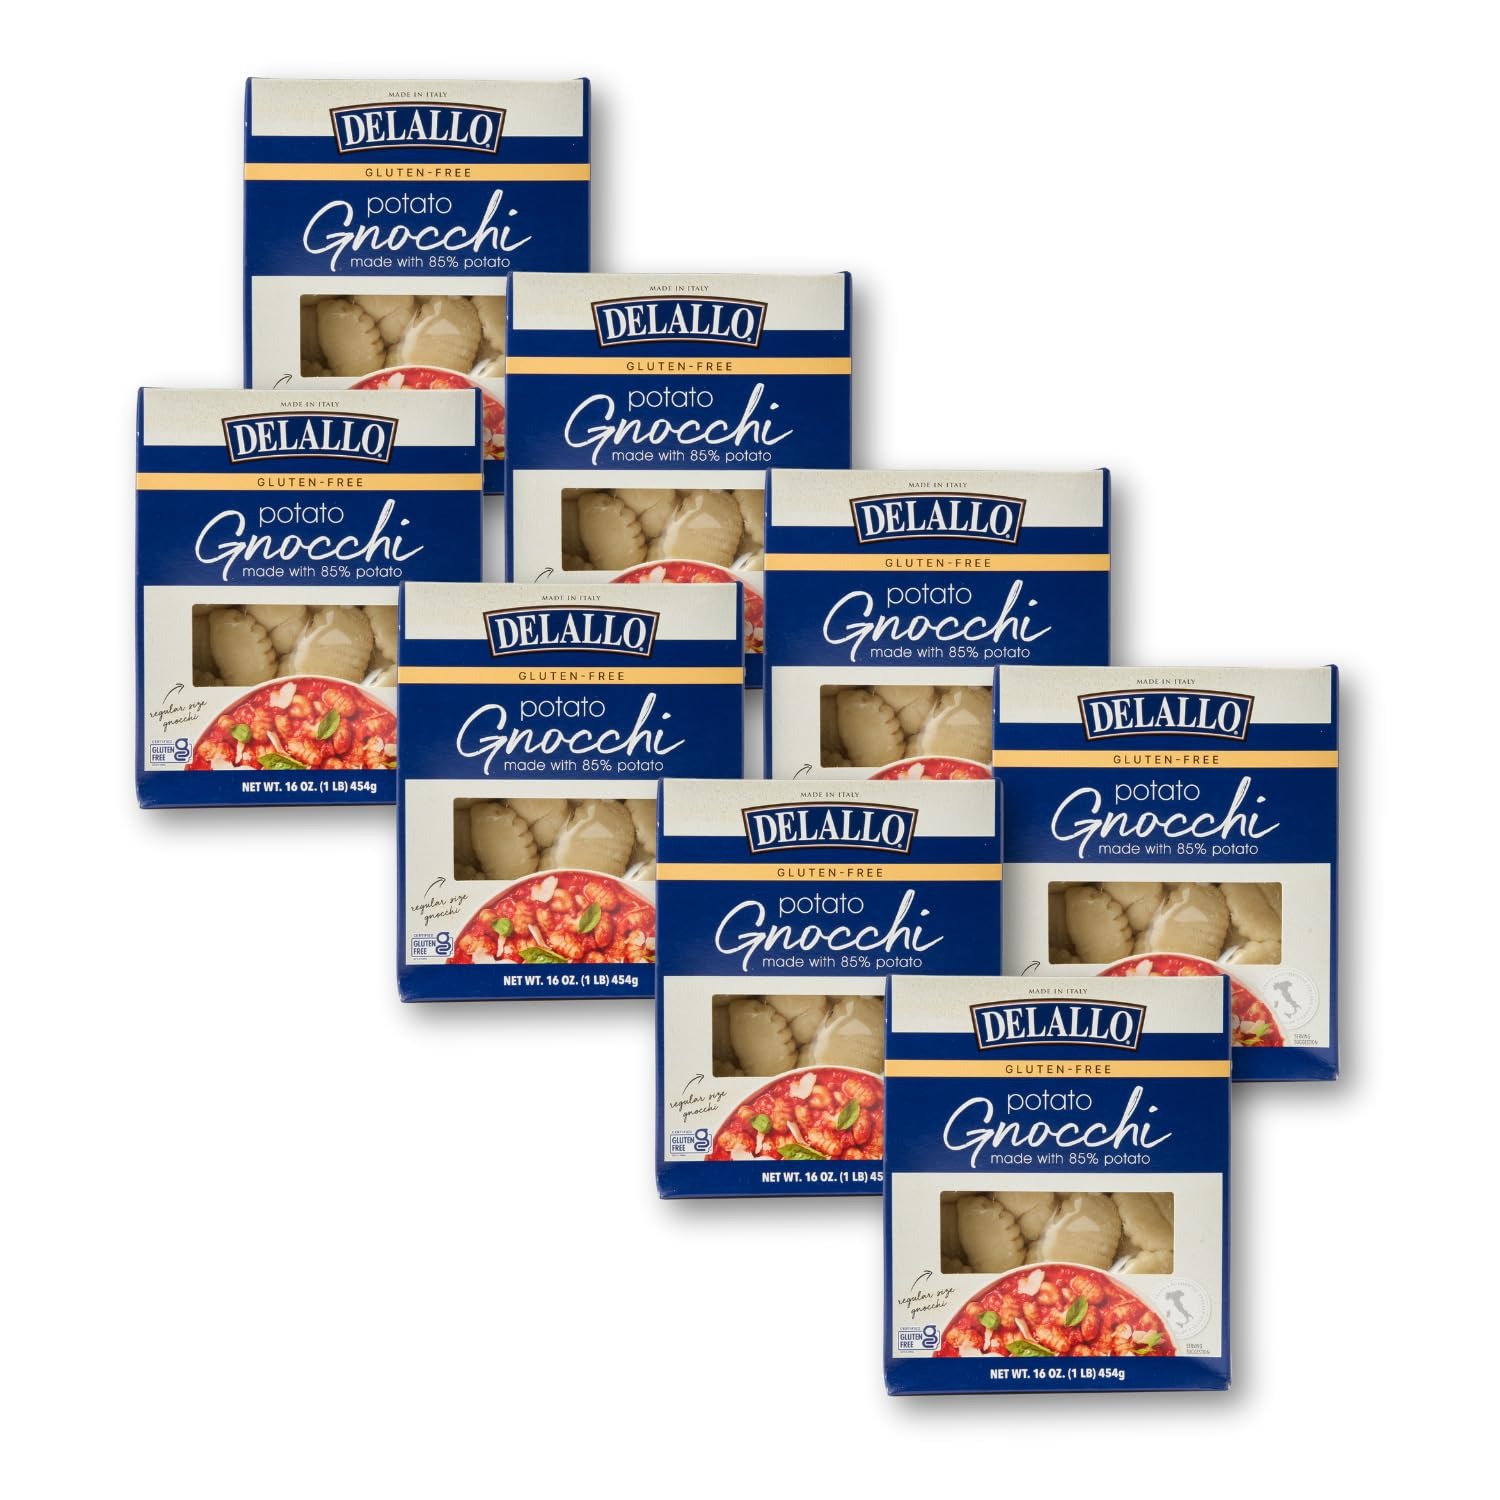
Item Name: DeLallo Gluten Free Gnocchi Pasta, 16 Ounce Box, Non-GMO, Made with Potato and Rice Flour, Vegan (8 Pack)
Bullet Point 1: CERTIFIED GLUTEN-FREE PASTA: Our Gluten-Free Mini gnocchi is made with 98% potato and rice in a dedicated gluten-free facility.
Bullet Point 2: EGG AND NUT FREE. NON-GMO.
Bullet Point 3: COOKS TO PERFECTION: Perfect pasta every time in just 2 minutes.
Bullet Point 4: SO MANY WAYS TO USE: Serve gluten-free gnocchi simply sautéed with butter and sage, dressed with olive oil and Parmigiano-Reggiano, tossed with basil pesto, partnered with a hearty meat ragú or tossed with marinara and cheese for a comforting pasta bake.
Bullet Point 5: ABOUT DELALLO: DeLallo is a 3rd generation family-owned and operated Italian foods company. We have been offering gourmet Italian ingredients for passionate home cooks since 1950.
Product Description: DeLallo Gluten-Free Gnocchi are made in Italy, where they are expertly crafted with 98% potato puree and rice flour for the beloved taste and airy texture of traditional gnocchi. Produced in a dedicated gluten-free facility with no risk of cross-contamination, these loveable gluten-free potato dumplings are made without the wheat flour, so that you can stick to your gluten-free diet. Serve gnocchi simply sautéed with butter and sage, dressed with olive oil and Parmigiano-Reggiano, tossed with basil pesto or partnered with a hearty meat ragú. There's no wrong way to enjoy.
Value: 8.0
Unit: Count

Price: 34.85